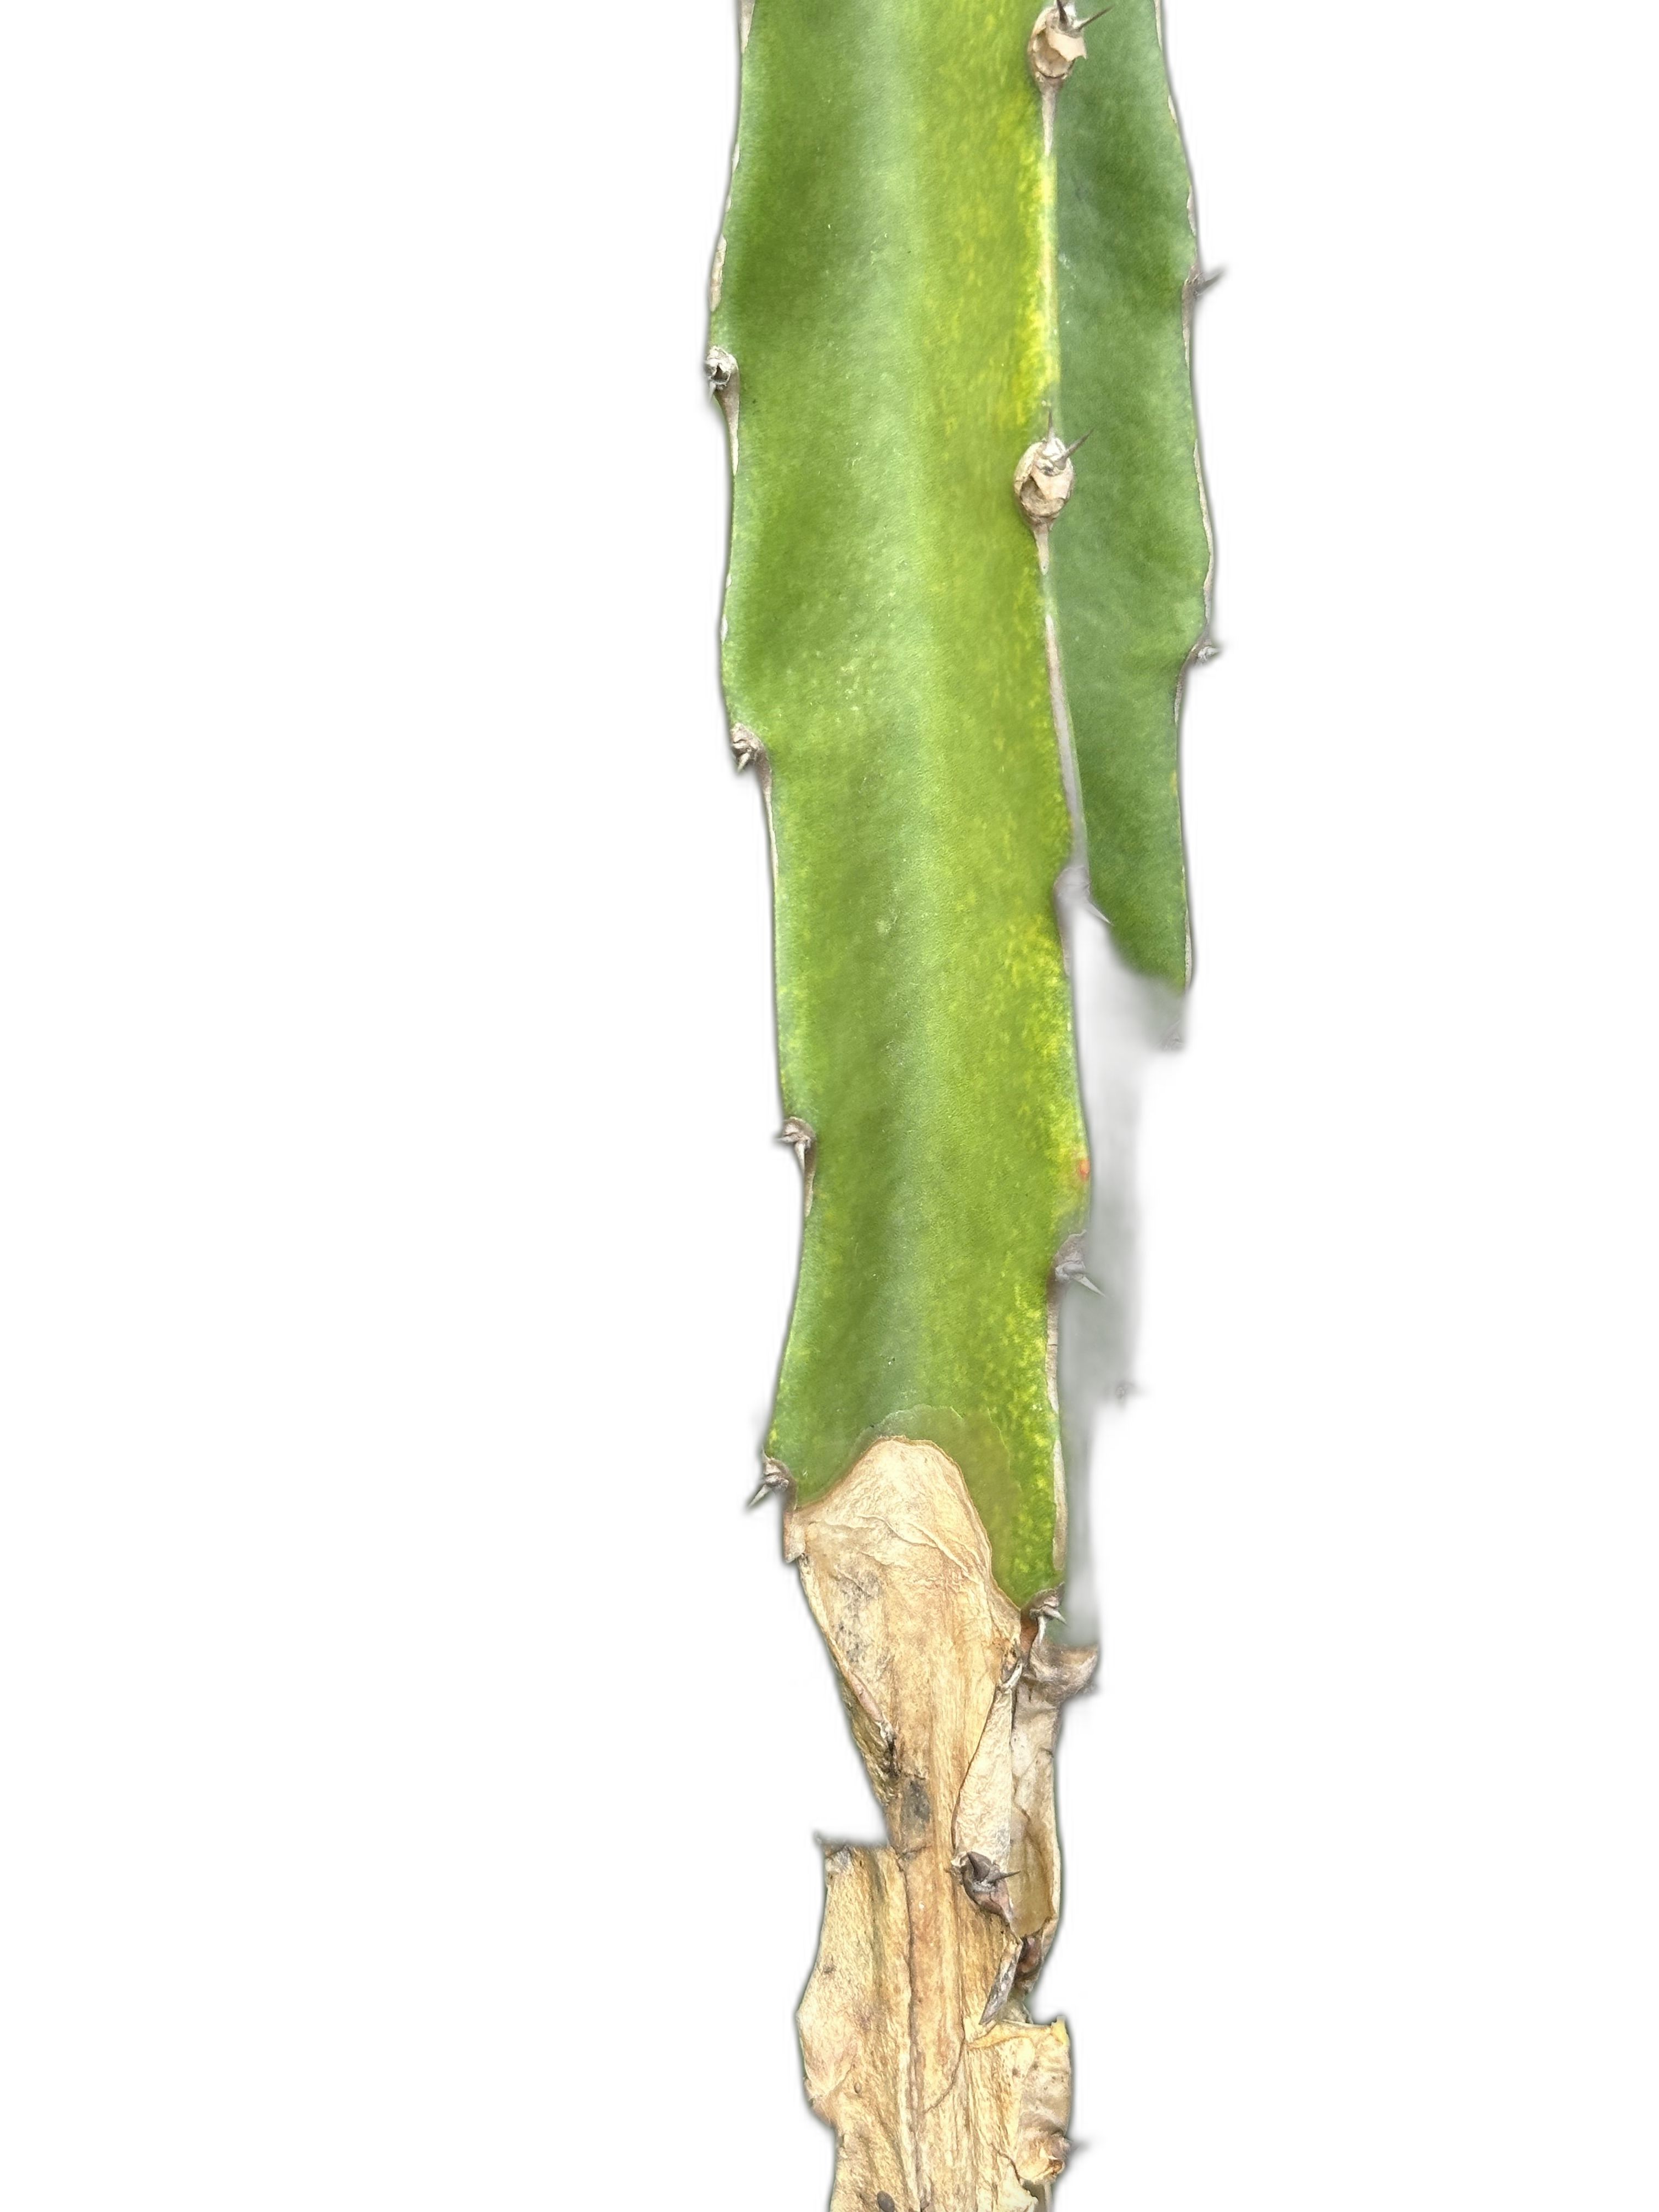
Label: Bad leaf